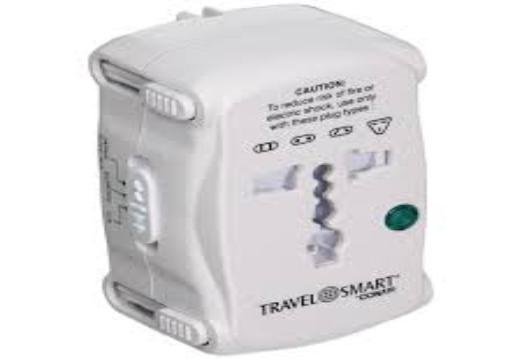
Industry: Others